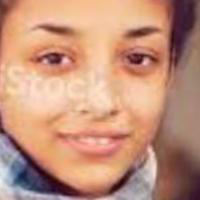
Age group: age 11-20